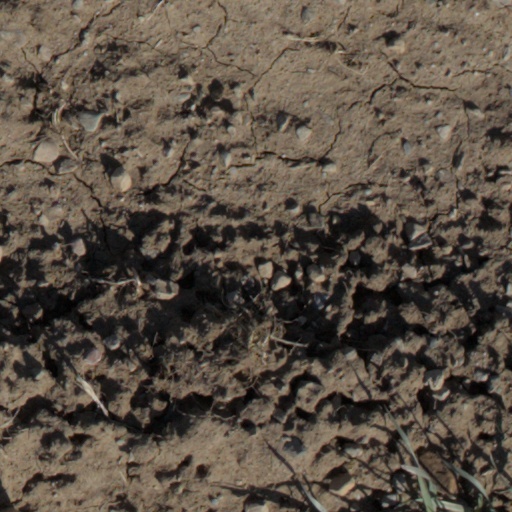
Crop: wheat